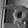
ASL letter: P